Klaus Rifbjerg

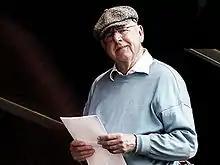
Rifbjerg in 2009

Klaus Rifbjerg (15 December 1931 – 4 April 2015) was a Danish writer. He authored more than 170 novels, books and essays. In 1965 he co-produced the film "4x4" which was entered into the 4th Moscow International Film Festival.